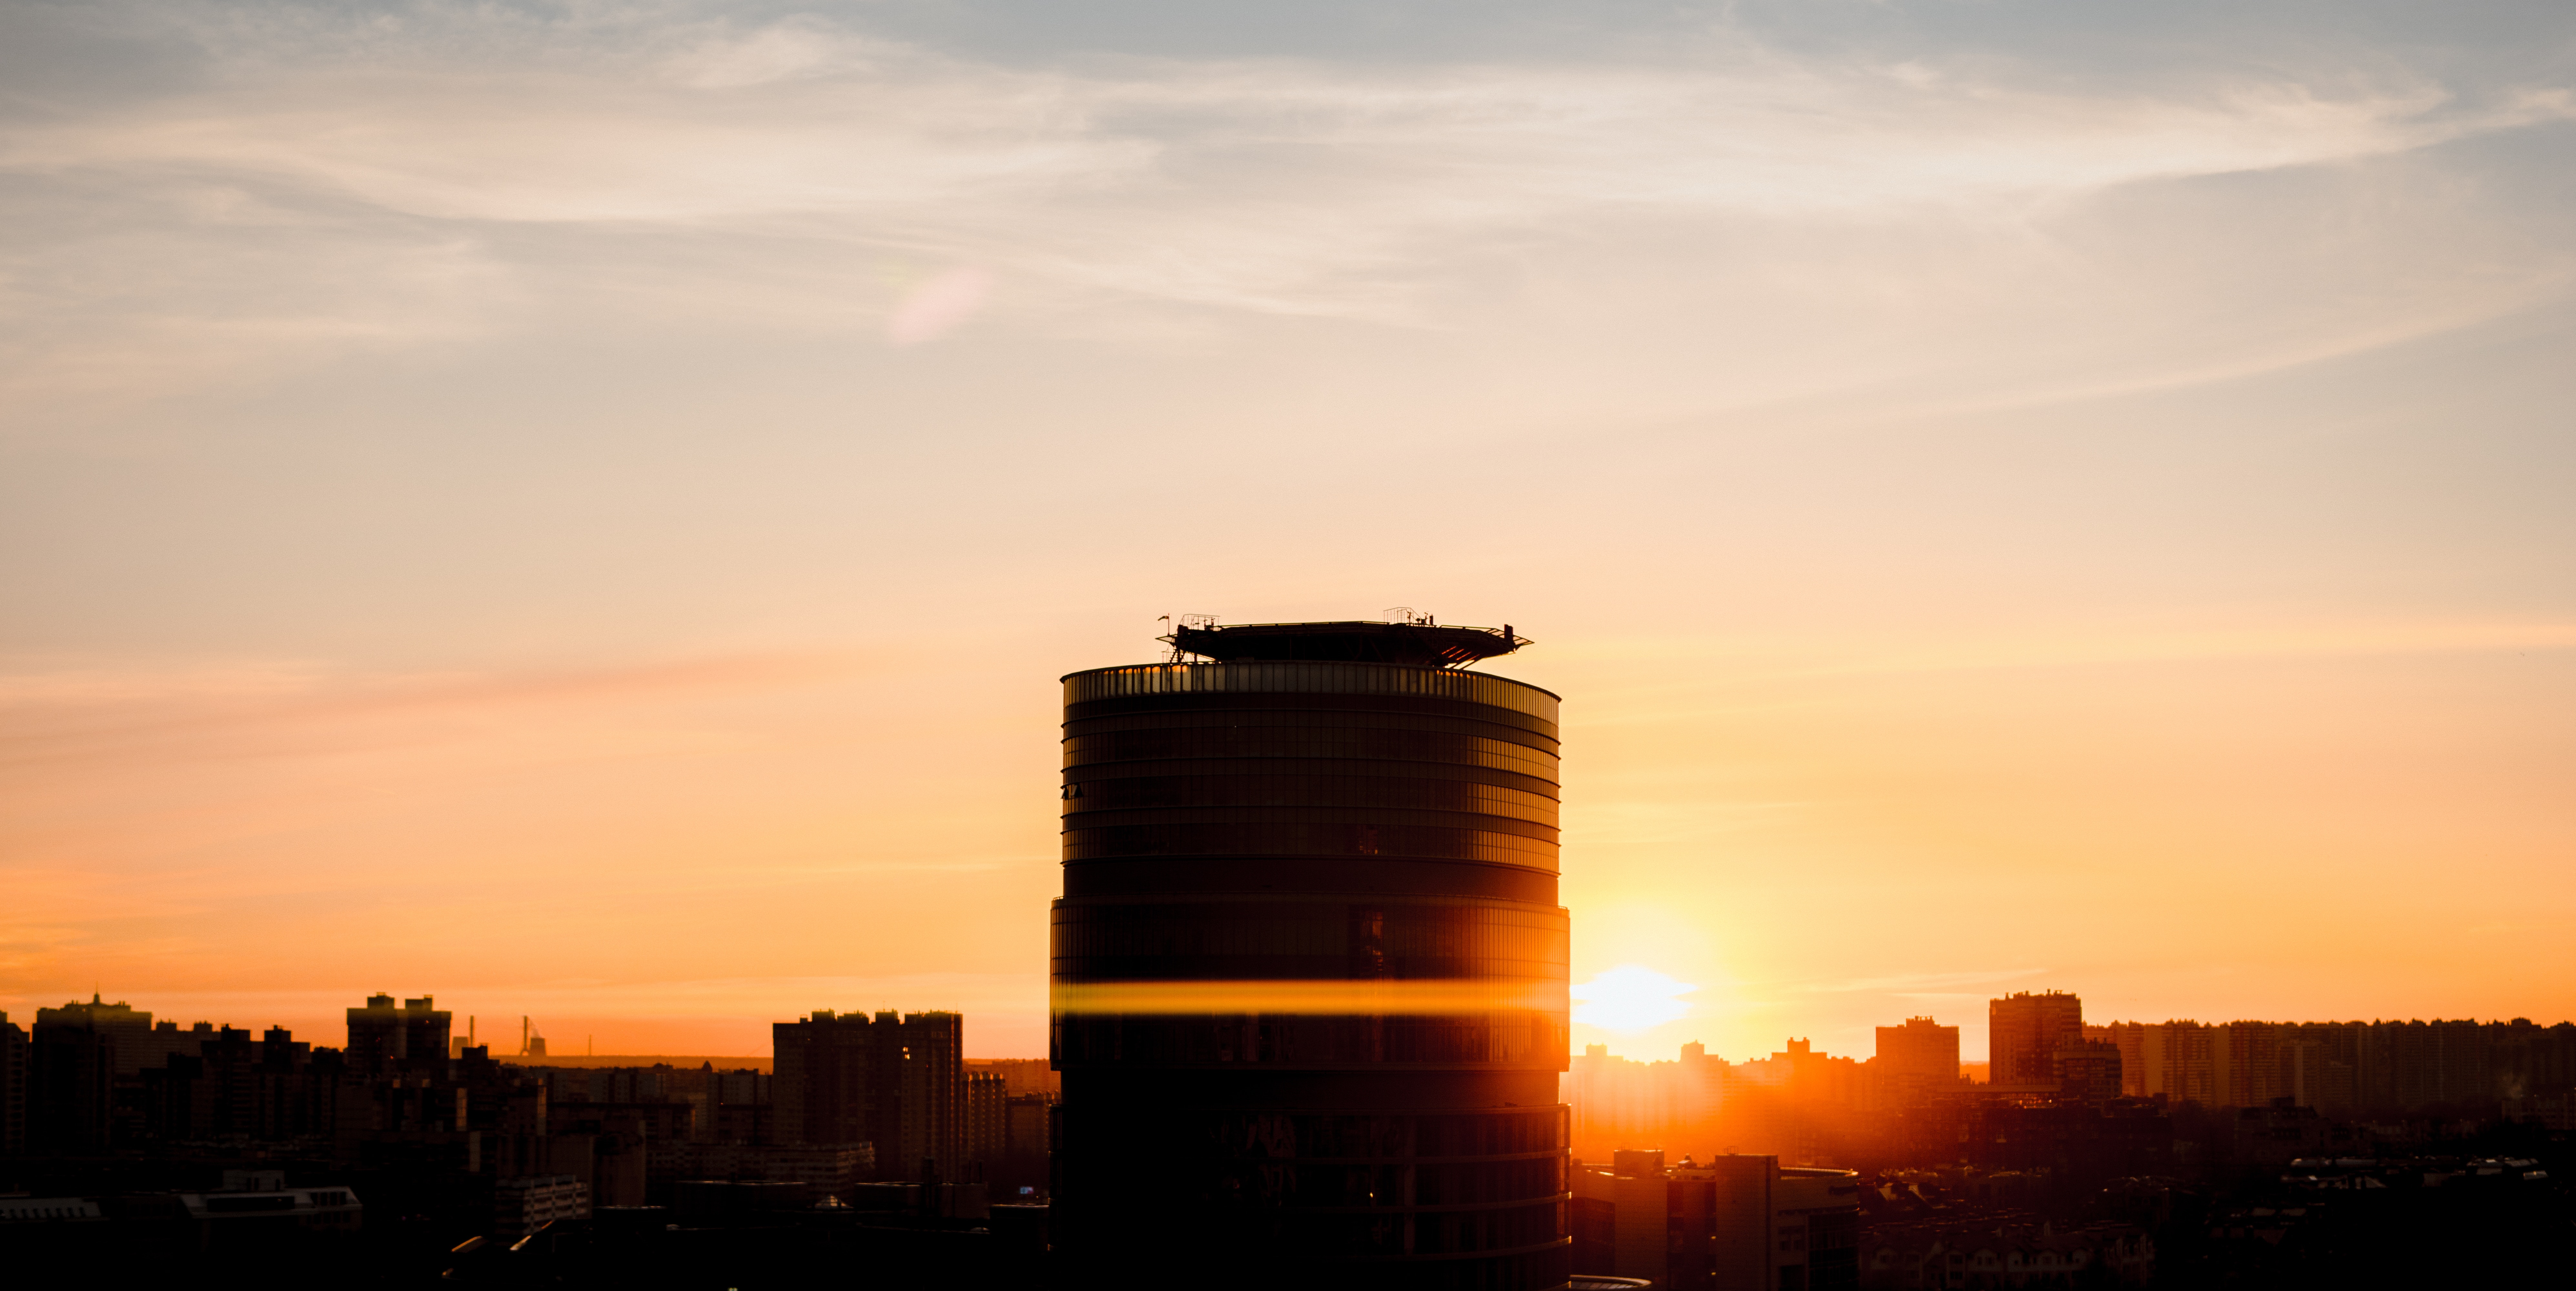
sun, cloud, sky, building, atmosphere, skyscraper, afterglow, tower block, world, dusk, cityscape, red sky at morning, city, tree, horizon, sunrise, landscape, metropolitan area, cumulus, Tints and shades, metropolis, sunset, condominium, roof, heat, dawn, evening, astronomical object, backlighting, mixed use, downtown, plant, apartment, skyline, night, urban design, corporate headquarters, commercial building, silhouette, reflection, headquarters, tower, sea